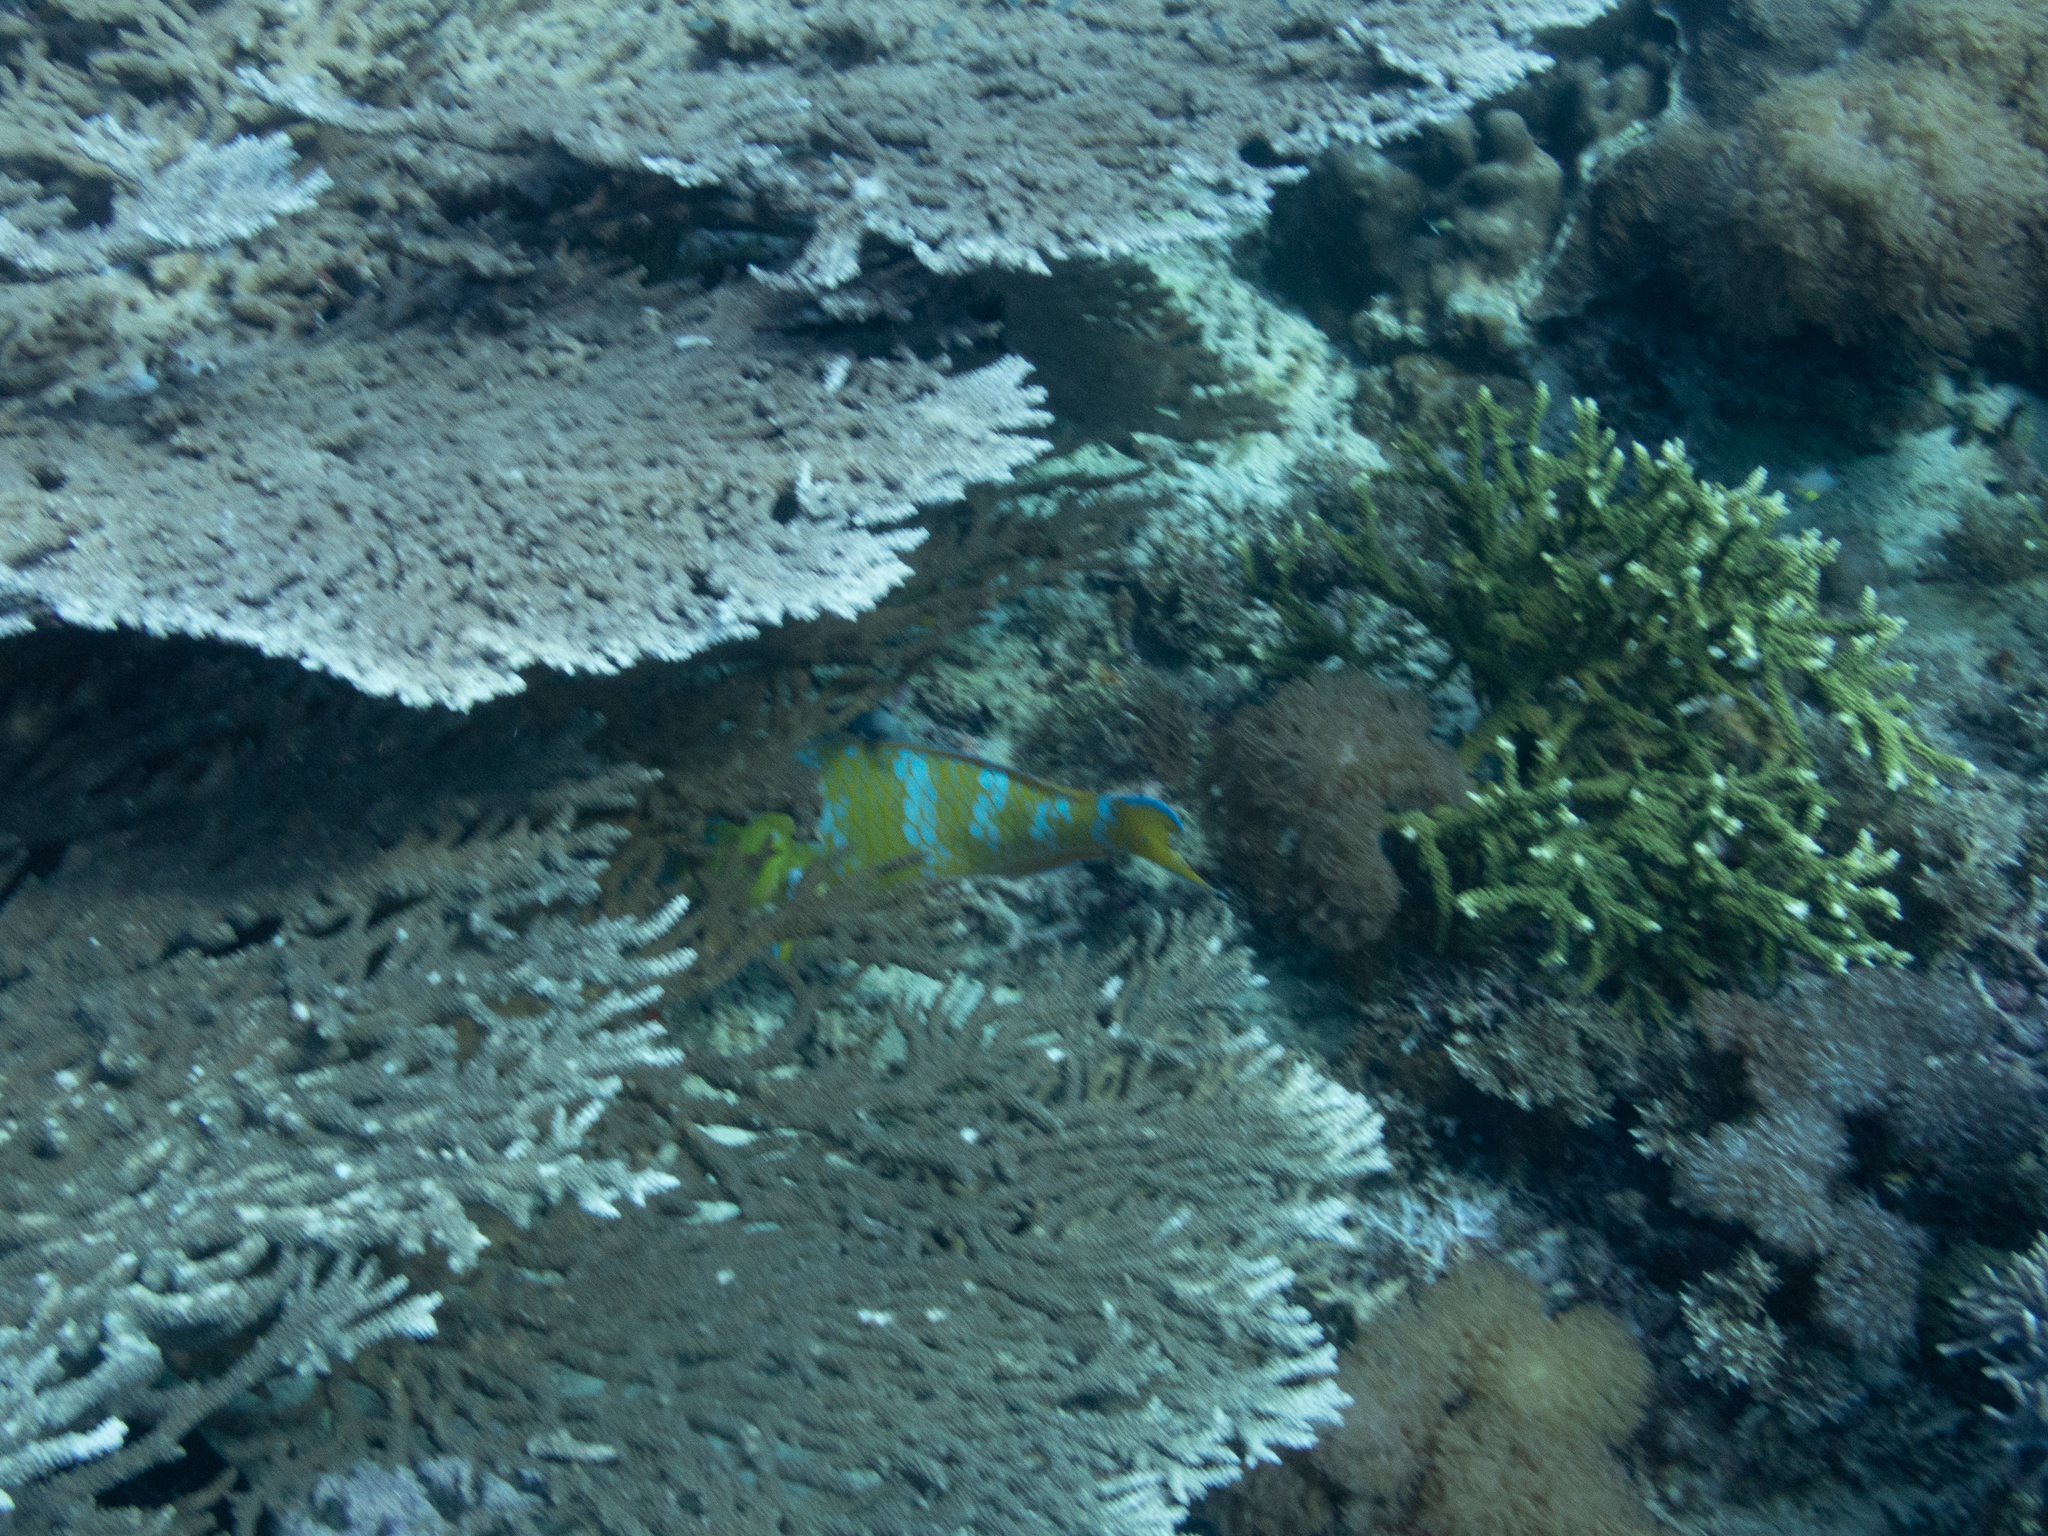
Scarus ghobban (Blue-barred Parrotfish)